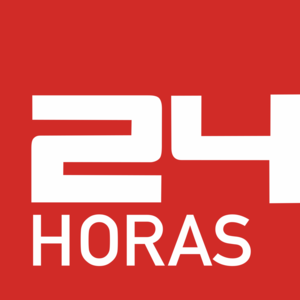
24 Horas est une chaîne de télévision nationale publique chilienne d'information en continu.